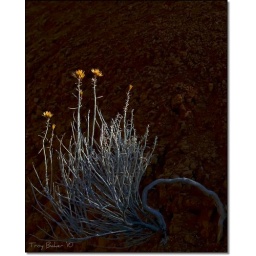
Growing out of the red rock at the fossil beds in central Oregon.